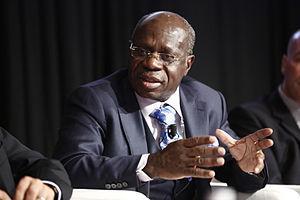
Albert Yuma Mulimbi, né le 30 juillet 1955 à Kongolo en République démocratique du Congo, est un homme d'affaires, chef d'entreprise et financier congolais. Il est le président de la Gécamines depuis 2010 et président de la Fédération des entreprises du Congo depuis fin 2004.